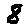
Label: 8